Tooth transplant

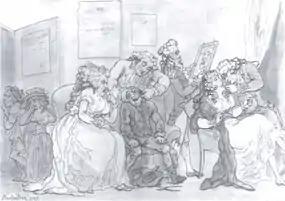

Tooth transplantation has been reported from as early as ancient Egypt where mummies were found with human teeth transplanted from other individuals. It was said that slaves were forced to give up teeth to their pharaohs. One of the earliest written accounts of tooth transplantation was by Ambroise Paré, which he wrote around 1562 and was translated by Thomas Johnson in 1634, pp. 658: